2025 Straight Talk Wireless 400

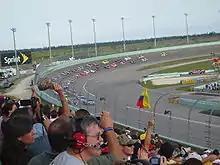
Homestead-Miami Speedway, the track where the race was held.

Homestead-Miami Speedway is a motor racing track located in Homestead, Florida. The track, which has several configurations, has promoted several series of racing, including NASCAR, the NTT IndyCar Series and the Grand-Am Rolex Sports Car Series